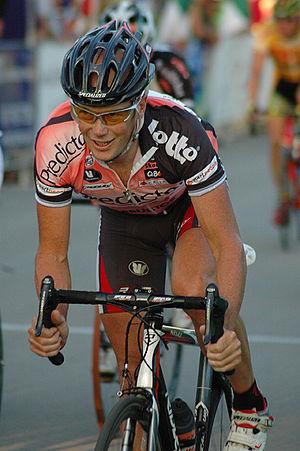
Christopher Horner est un coureur cycliste américain, né le 23 octobre 1971 à Okinawa au Japon. Passé professionnel en 1995, il a connu une première expérience en Europe difficile au sein de l'équipe La Française des jeux. Passé par Mercury-Mannheim Auctions et de retour aux États-Unis, il y a dominé le circuit de compétitions nationales de 2002 à 2004. À 33 ans, il revient en Europe au sein d'équipes ProTour. Il acquiert alors les principaux succès de sa carrière dont le Tour du Pays basque 2010. Coureur « tout-terrain », capable de s'illustrer en montagne, sur certaines classiques et en contre-la-montre, il devient un coéquipier important pour les meilleurs coureurs de grands tours : Cadel Evans en 2006 et 2007, Alberto Contador en 2008 et 2009, Levi Leipheimer de 2008 à 2011 et Lance Armstrong en 2010. Il remporte le Tour du Pays basque 2010, le Tour de Californie 2011. Lors du Tour d'Espagne 2013, il devient à 41 ans le plus vieux vainqueur d'étape et du classement général d'un grand tour.